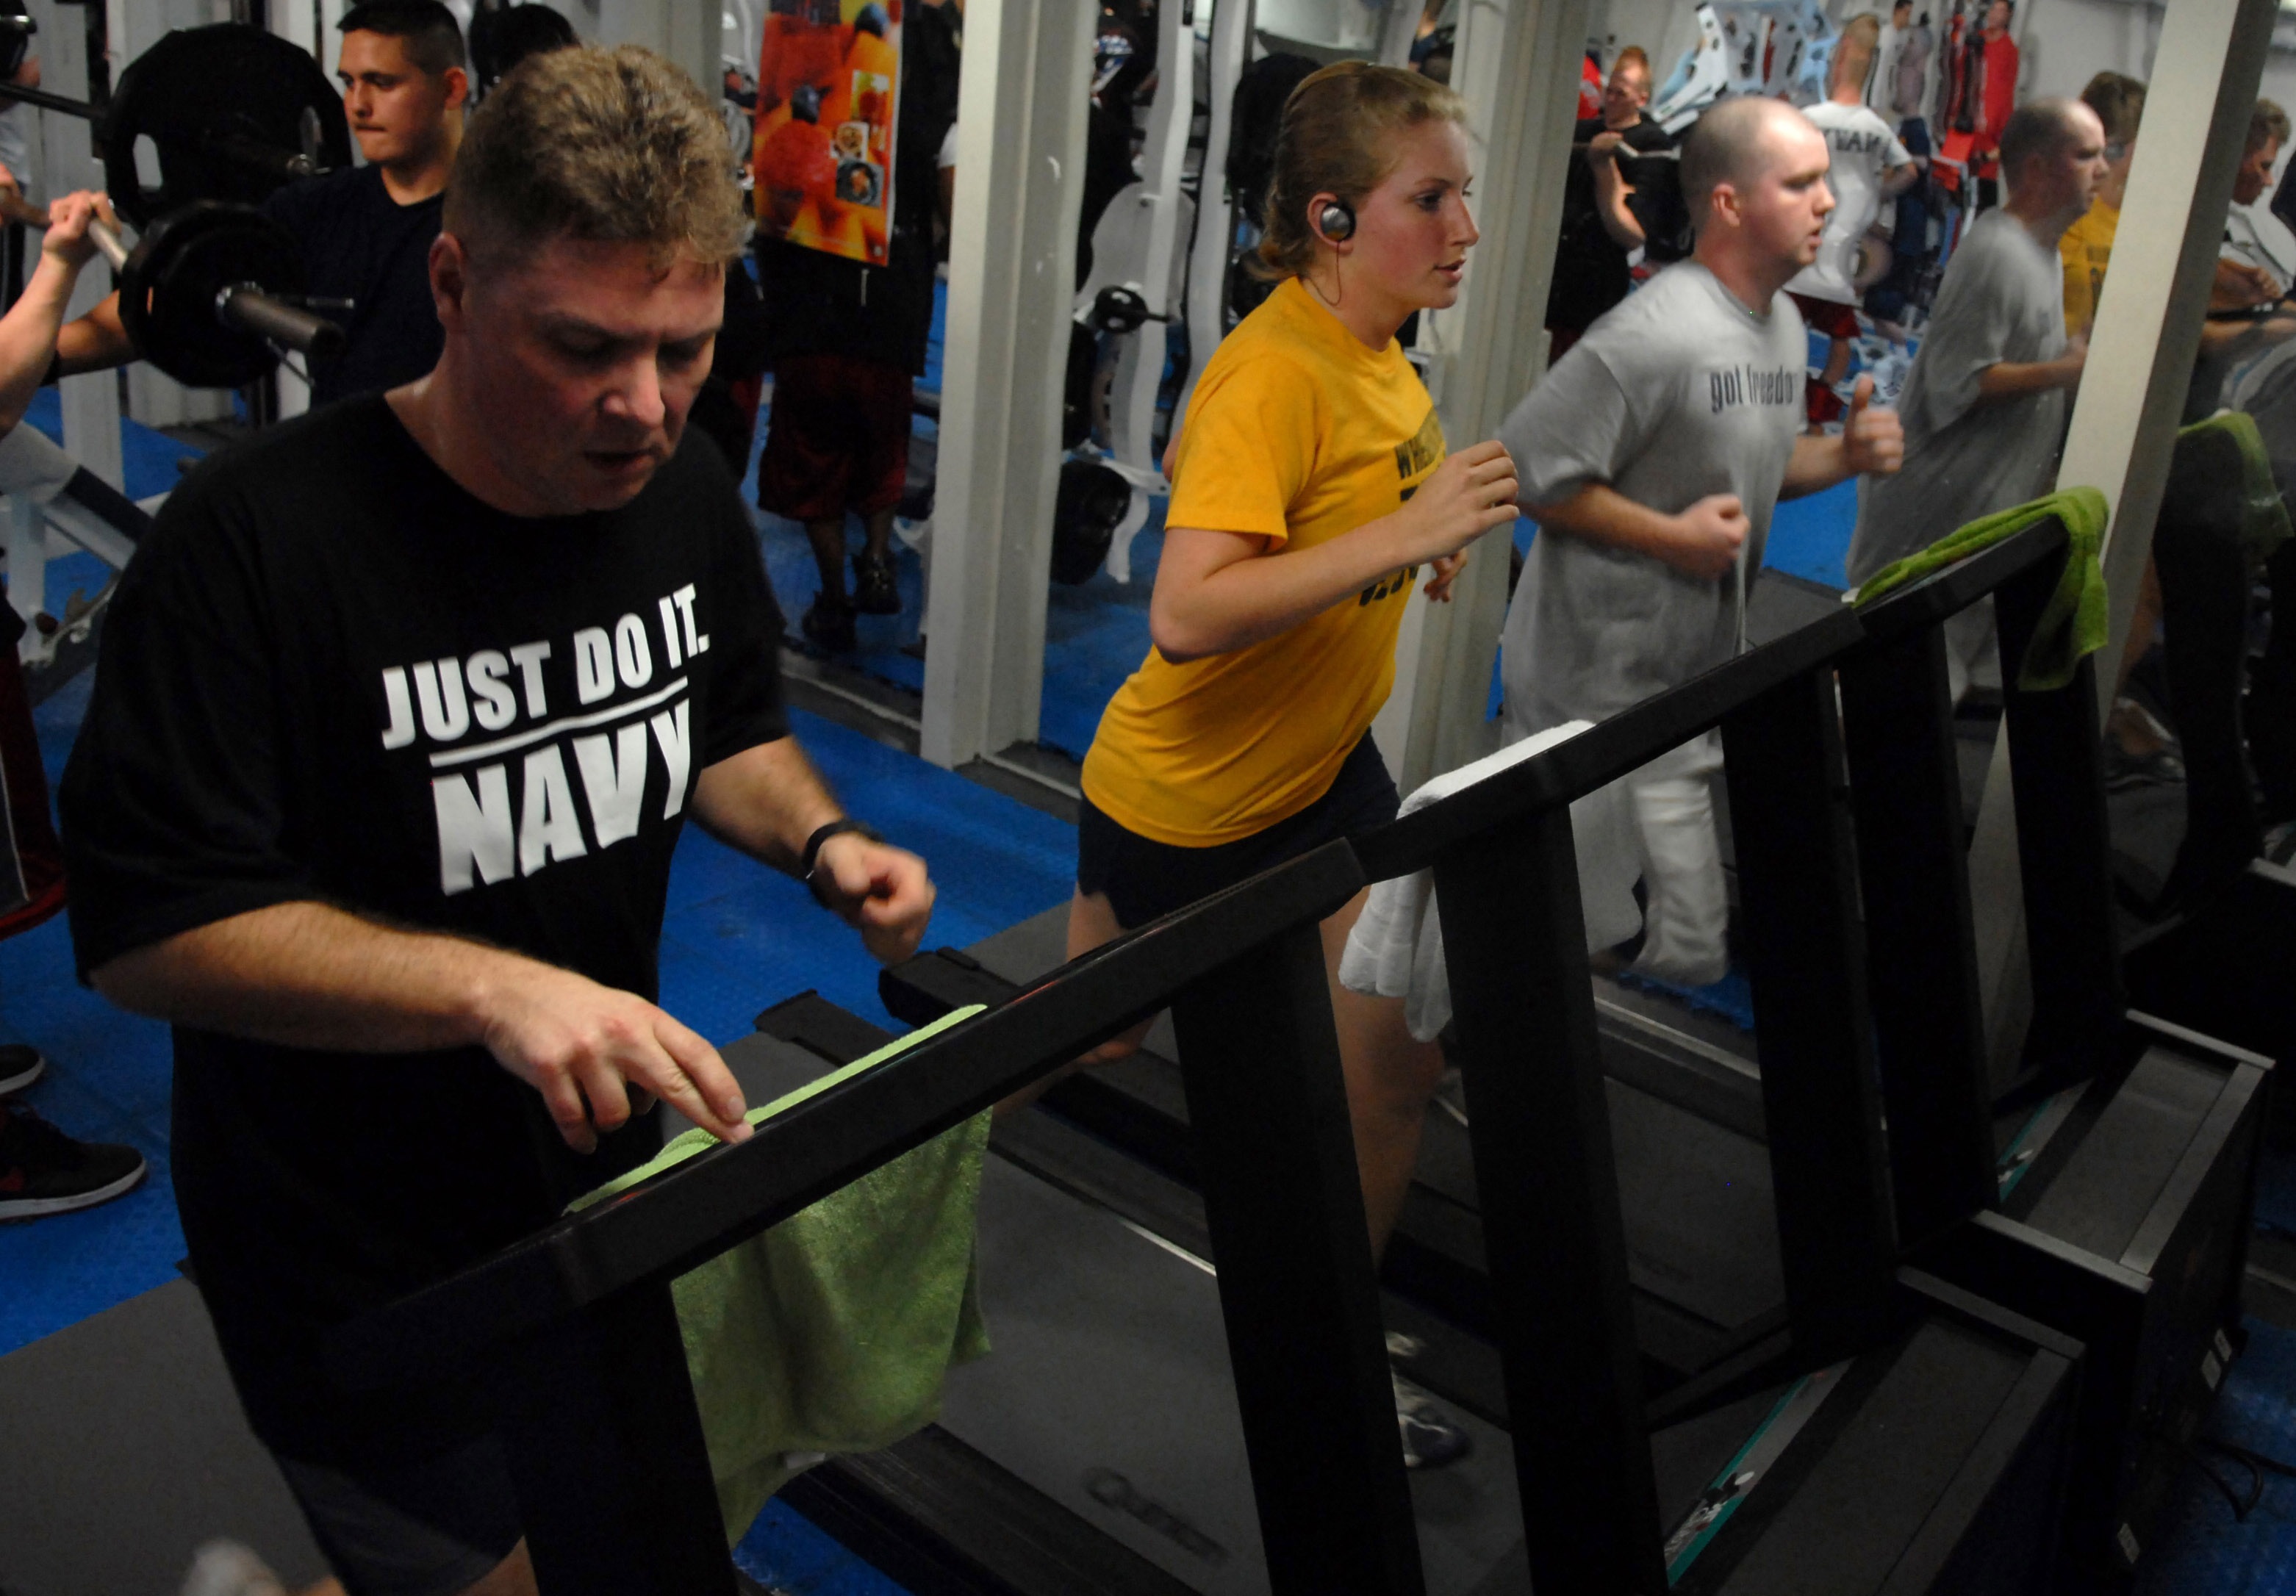
person, woman, equipment, fitness, gym, sports equipment, motivation, men, sporty, relaxation, sports, performance, games, bodybuilding, gymnastics, hobbies, treadmill, lose weight, sweat, sweating, physical condition, to strengthen, to tone up, cardio training, burn calories, gym room, cardiovascular exercise, elliptical bike, stationary bike, elliptical machine, olympic lifting platform